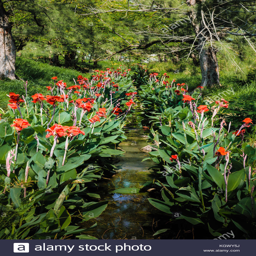
lots of red plants growing by the swamp